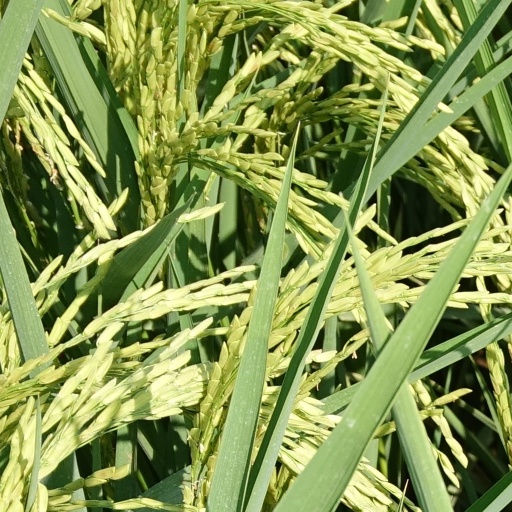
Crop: rice